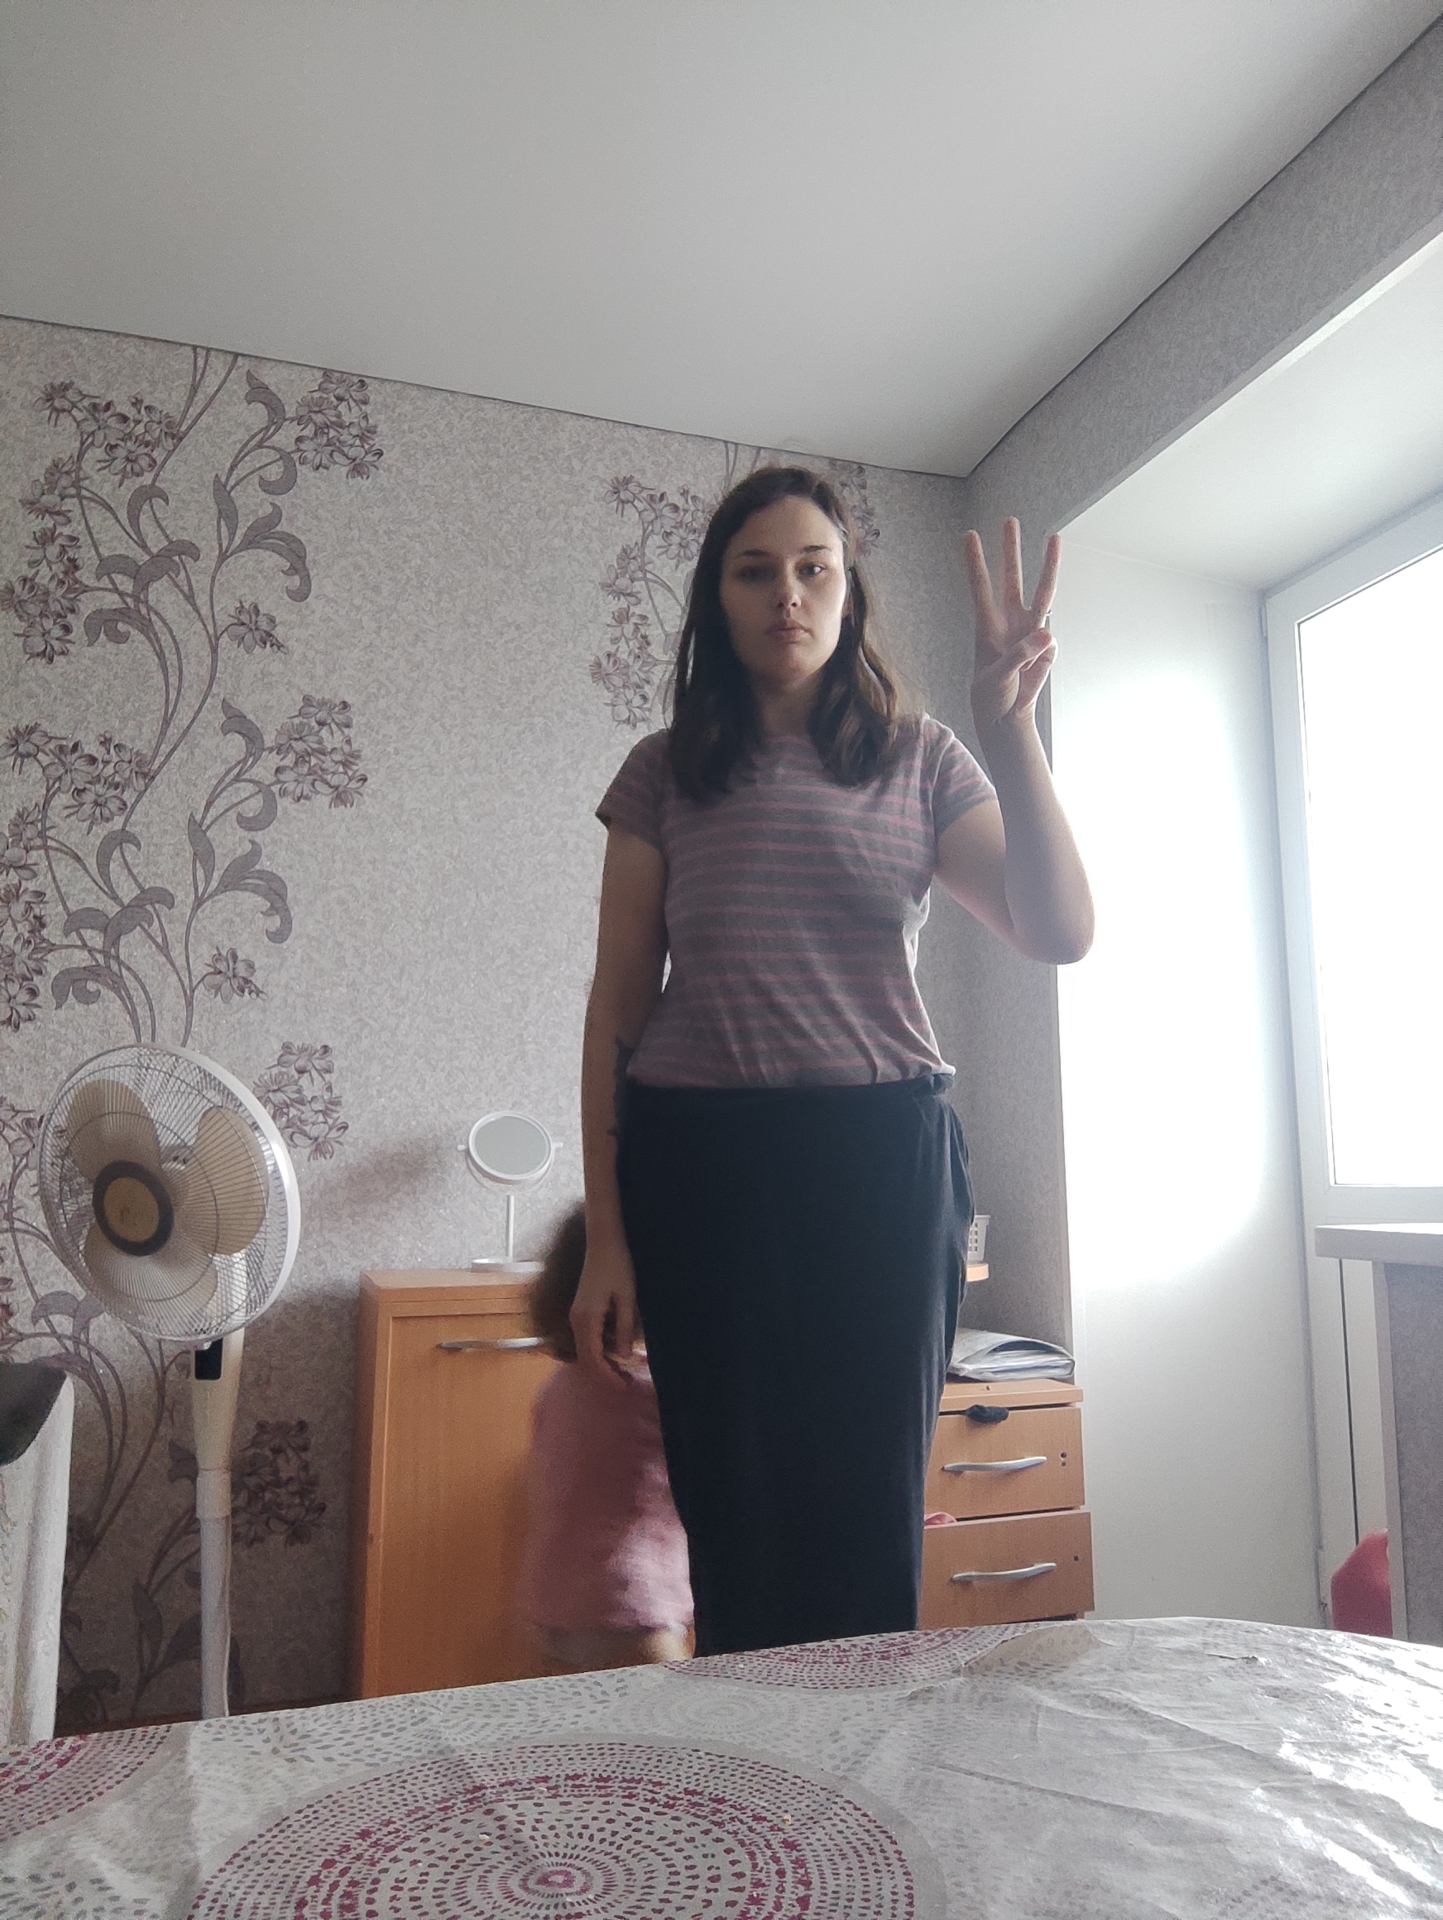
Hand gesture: three